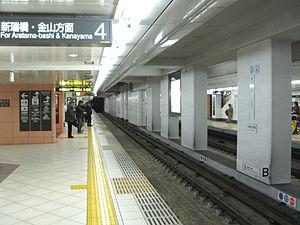
Yagoto est une station du métro de Nagoya sur les lignes Tsurumai et Meijō dans l'arrondissement de Shōwa à Nagoya.